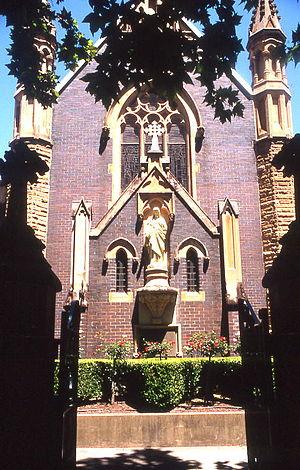
Sainte Mary MacKillop, enseignante des pauvres au XIXᵉ siècle, canonisée le 17 octobre 2010 par le pape Benoît XVI, est la première sainte catholique australienne. Elle était une religieuse catholique australienne qui, avec le Père Julian Tenison Woods, a fondé les Sœurs de Saint-Joseph du Sacré-Cœur. Elle est connue sous le nom de Mère Marie de la Croix.
Les Sœurs de Saint-Joseph du Sacré-Cœur forment une congrégation religieuse fondée à Penola, dont la maison mère se trouve actuellement à Sydney et qui s'est engagée dans une action caritative et éducative internationale.